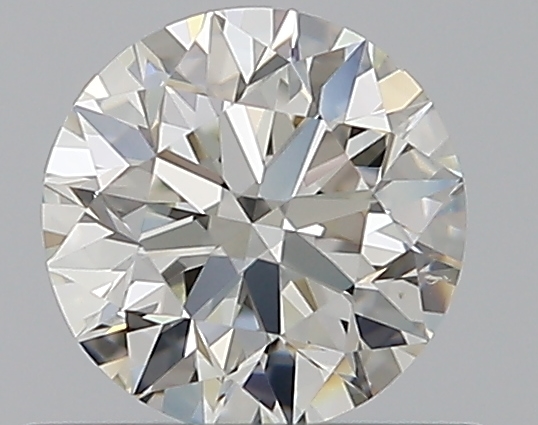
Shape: round
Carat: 0.5
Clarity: VS2
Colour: I
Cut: EX
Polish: EX
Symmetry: VG
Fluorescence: N
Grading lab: GIA
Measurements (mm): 5.05 x 5.08 x 3.17